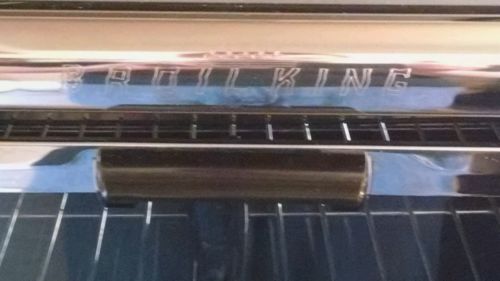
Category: toaster